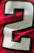
Number: 2